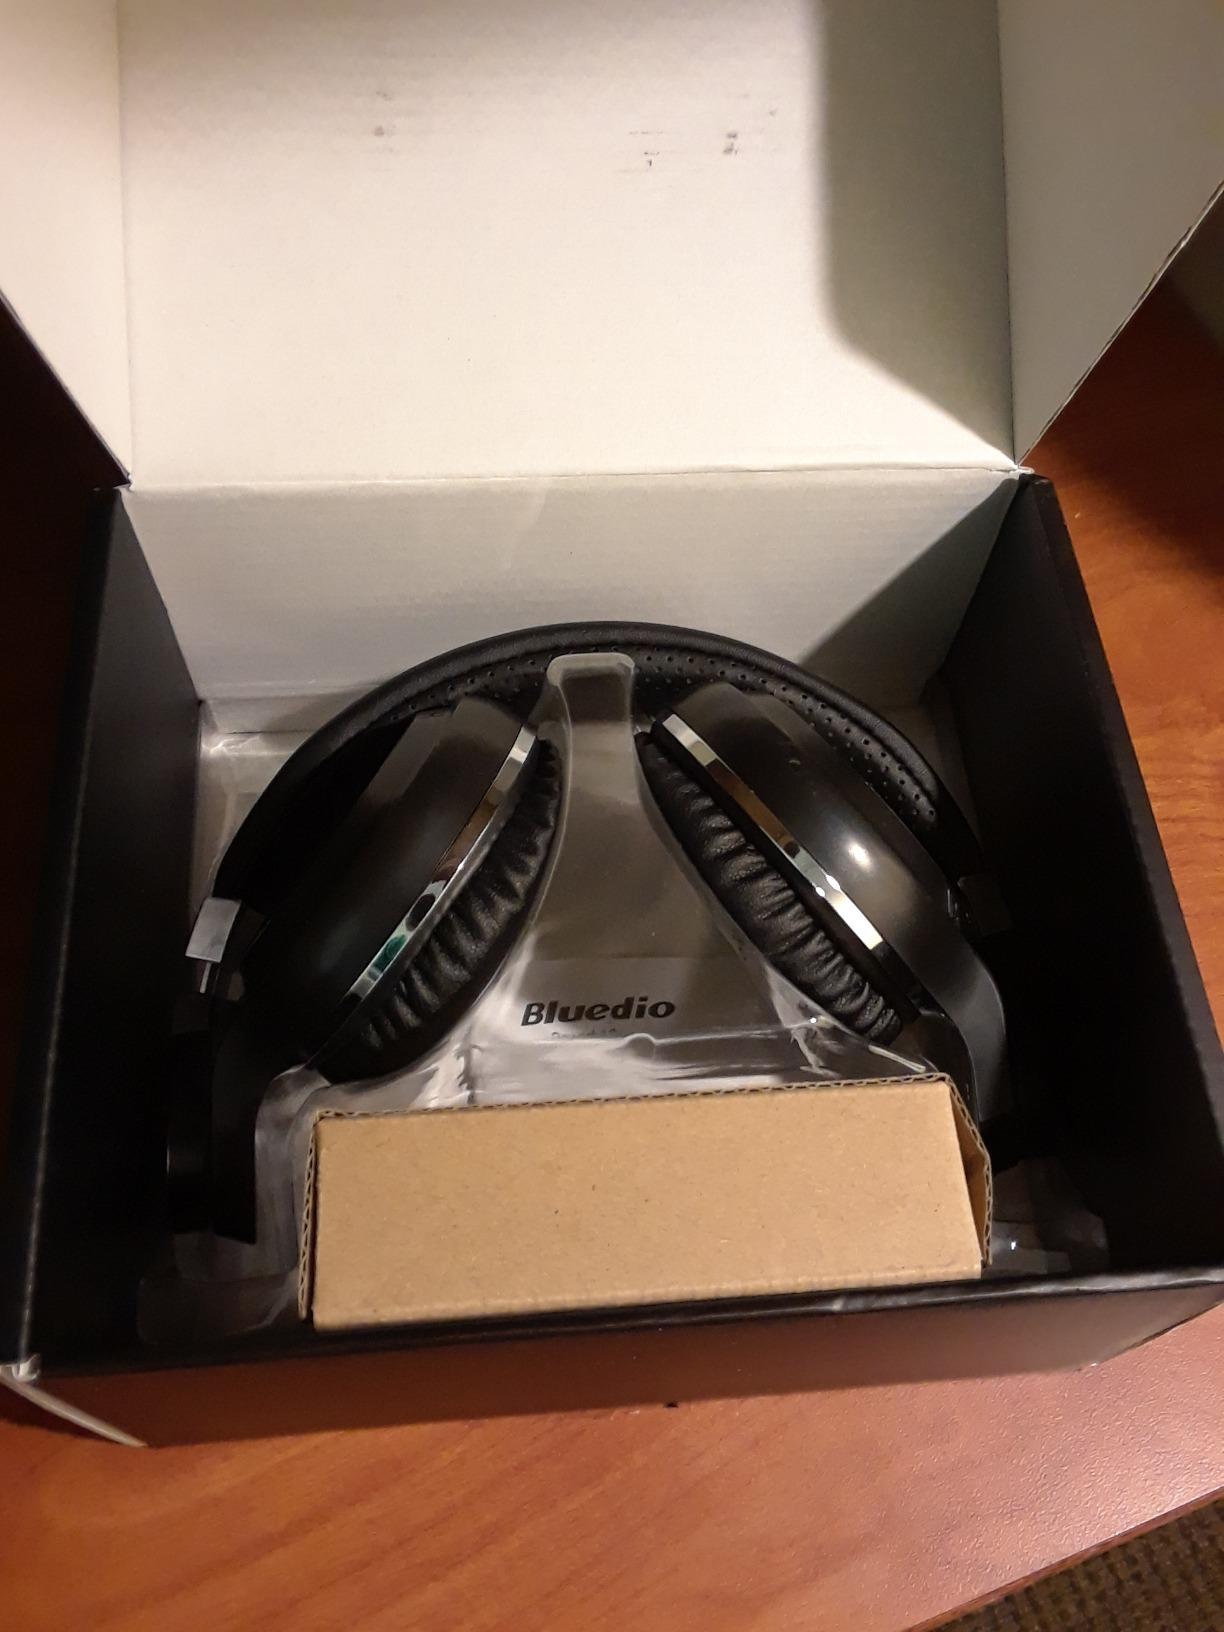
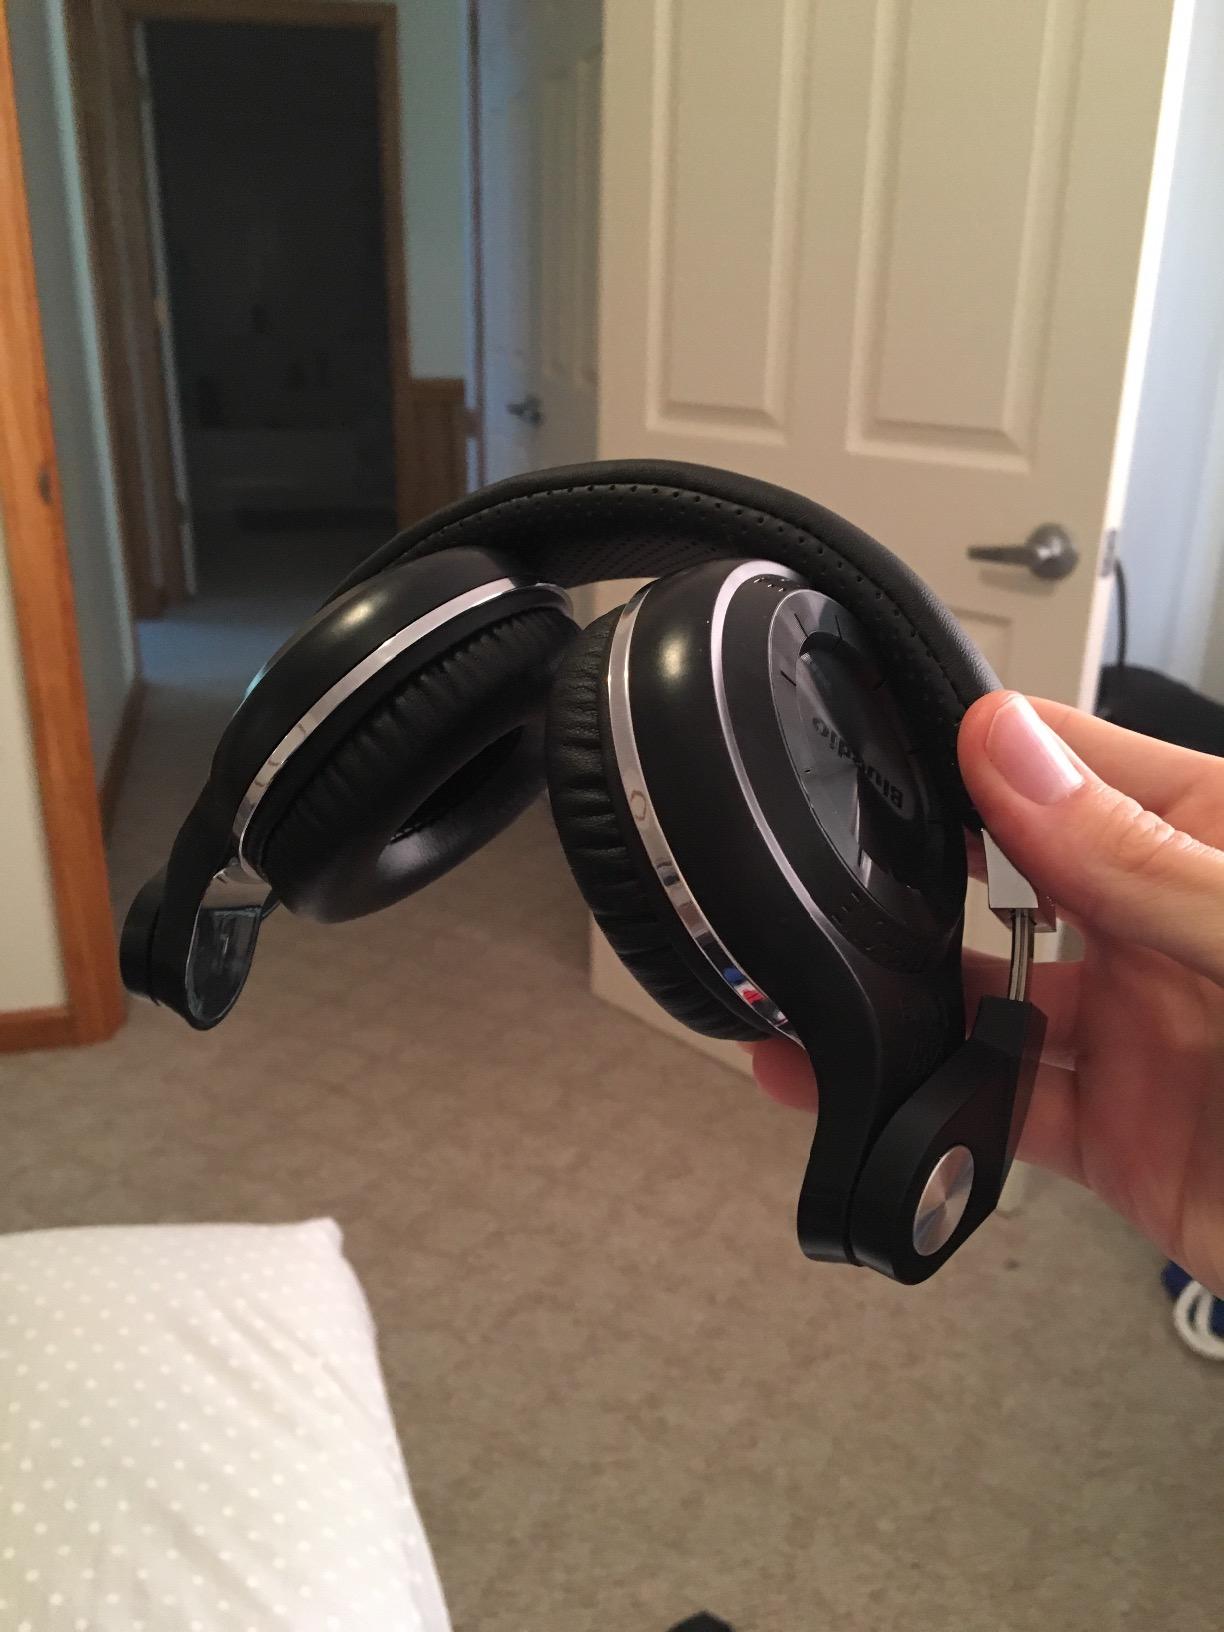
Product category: headphones
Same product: yes